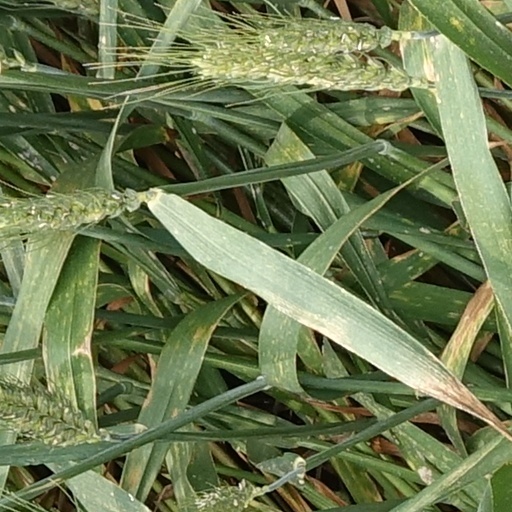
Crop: wheat